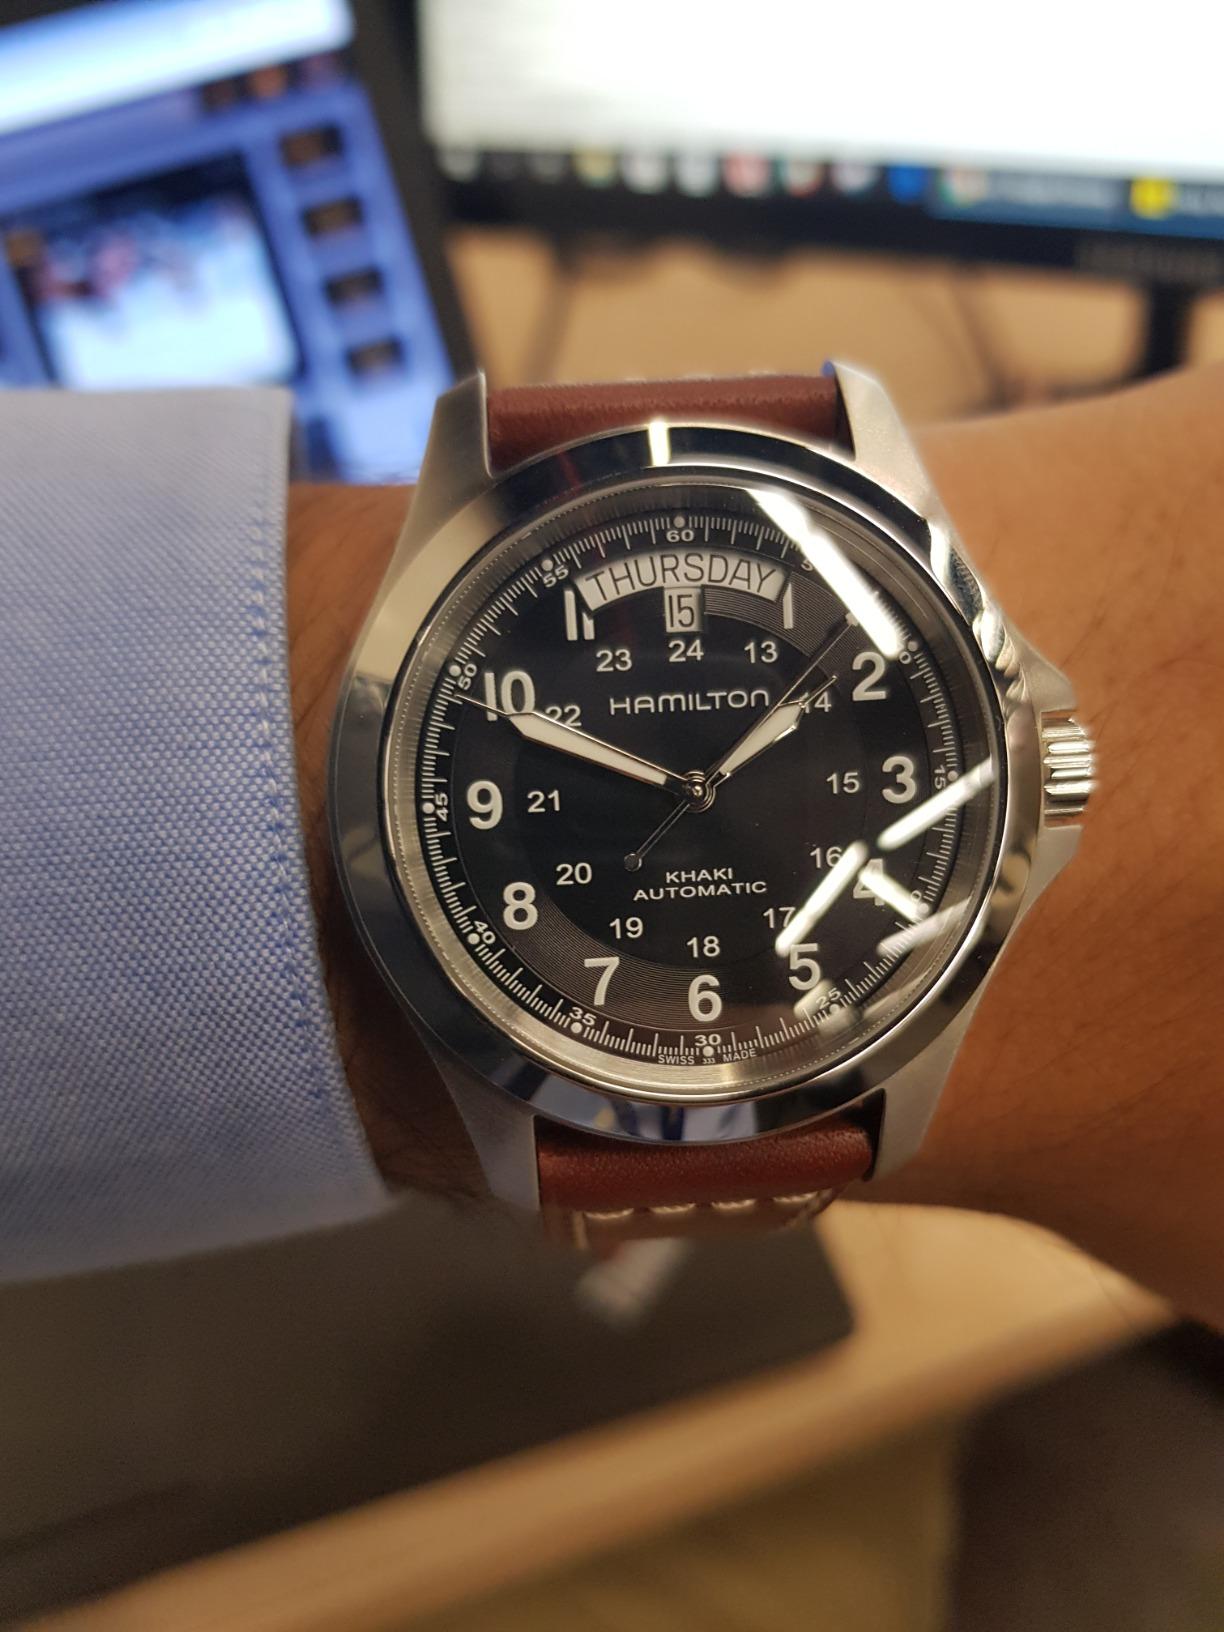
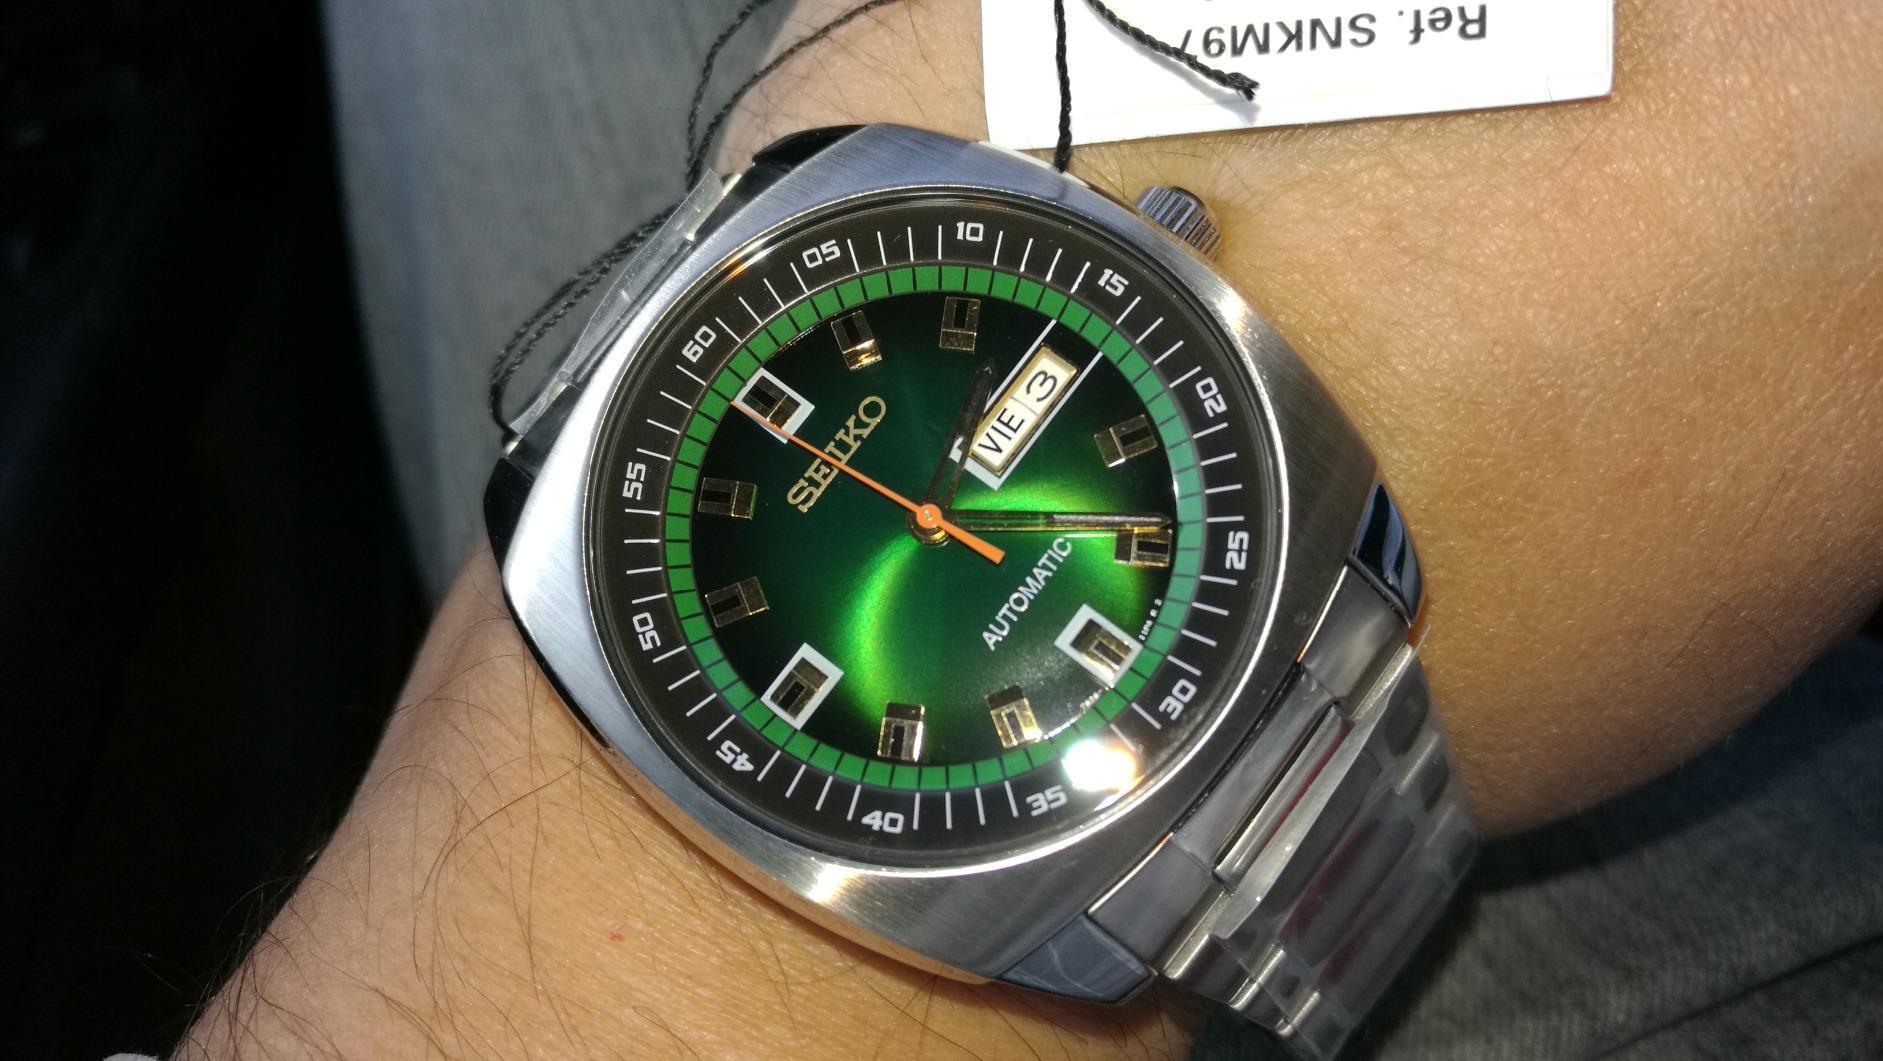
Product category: accessories_watch
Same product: no